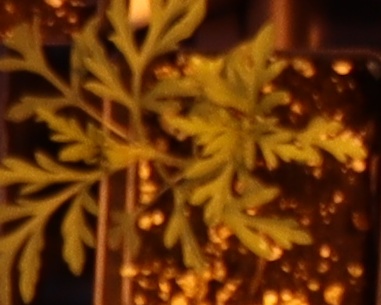
Label: Ragweed